Venduvazhy

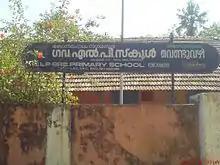
Government LP School, Venduvazhy

Venduvazhy is a village in Ernakulam District, Kerala, India. The municipal area is Kothamangalam. Its postal code is 686691.